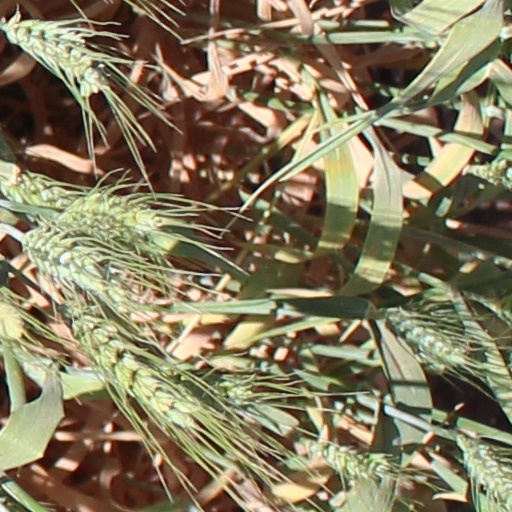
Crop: wheat